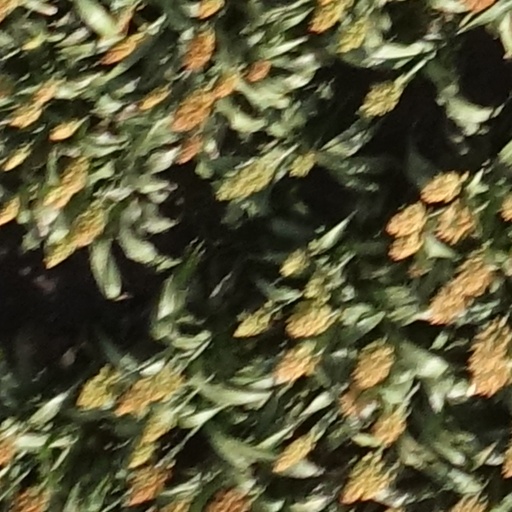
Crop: sorghum